Jupiter LV

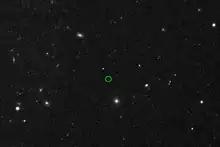
Recovery image of Jupiter LV on 30 October 2010 (circled)

The moon was lost following its discovery in 2003. It was recovered in 2017 and given its permanent designation that year.